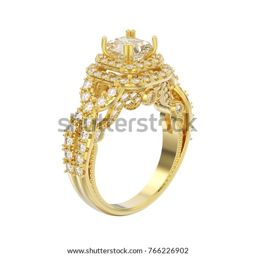
3d illustration isolated yellow gold elegant solitaire decorative diamond ring on a white background